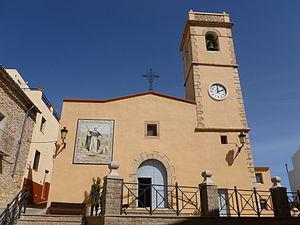
Costur est une commune d'Espagne de la province de Castellón dans la Communauté valencienne. Elle est située dans la comarque de l'Alcalatén et dans la zone à prédominance linguistique valencienne.